North Curl Curl, New South Wales

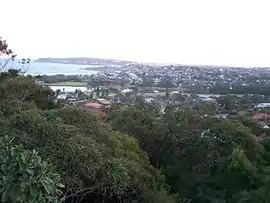
North Curl Curl from Wingala Reserve

North Curl Curl is a suburb in northern Sydney, in the state of New South Wales, Australia 19 kilometres north-east of the Sydney central business district, in the local government area of Northern Beaches Council. It is part of the Northern Beaches region.